Godfrey Lowell Cabot

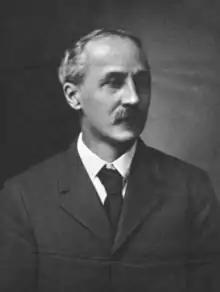

Godfrey Lowell Cabot (February 26, 1861 – November 2, 1962) was an American industrialist who founded the Cabot Corporation.